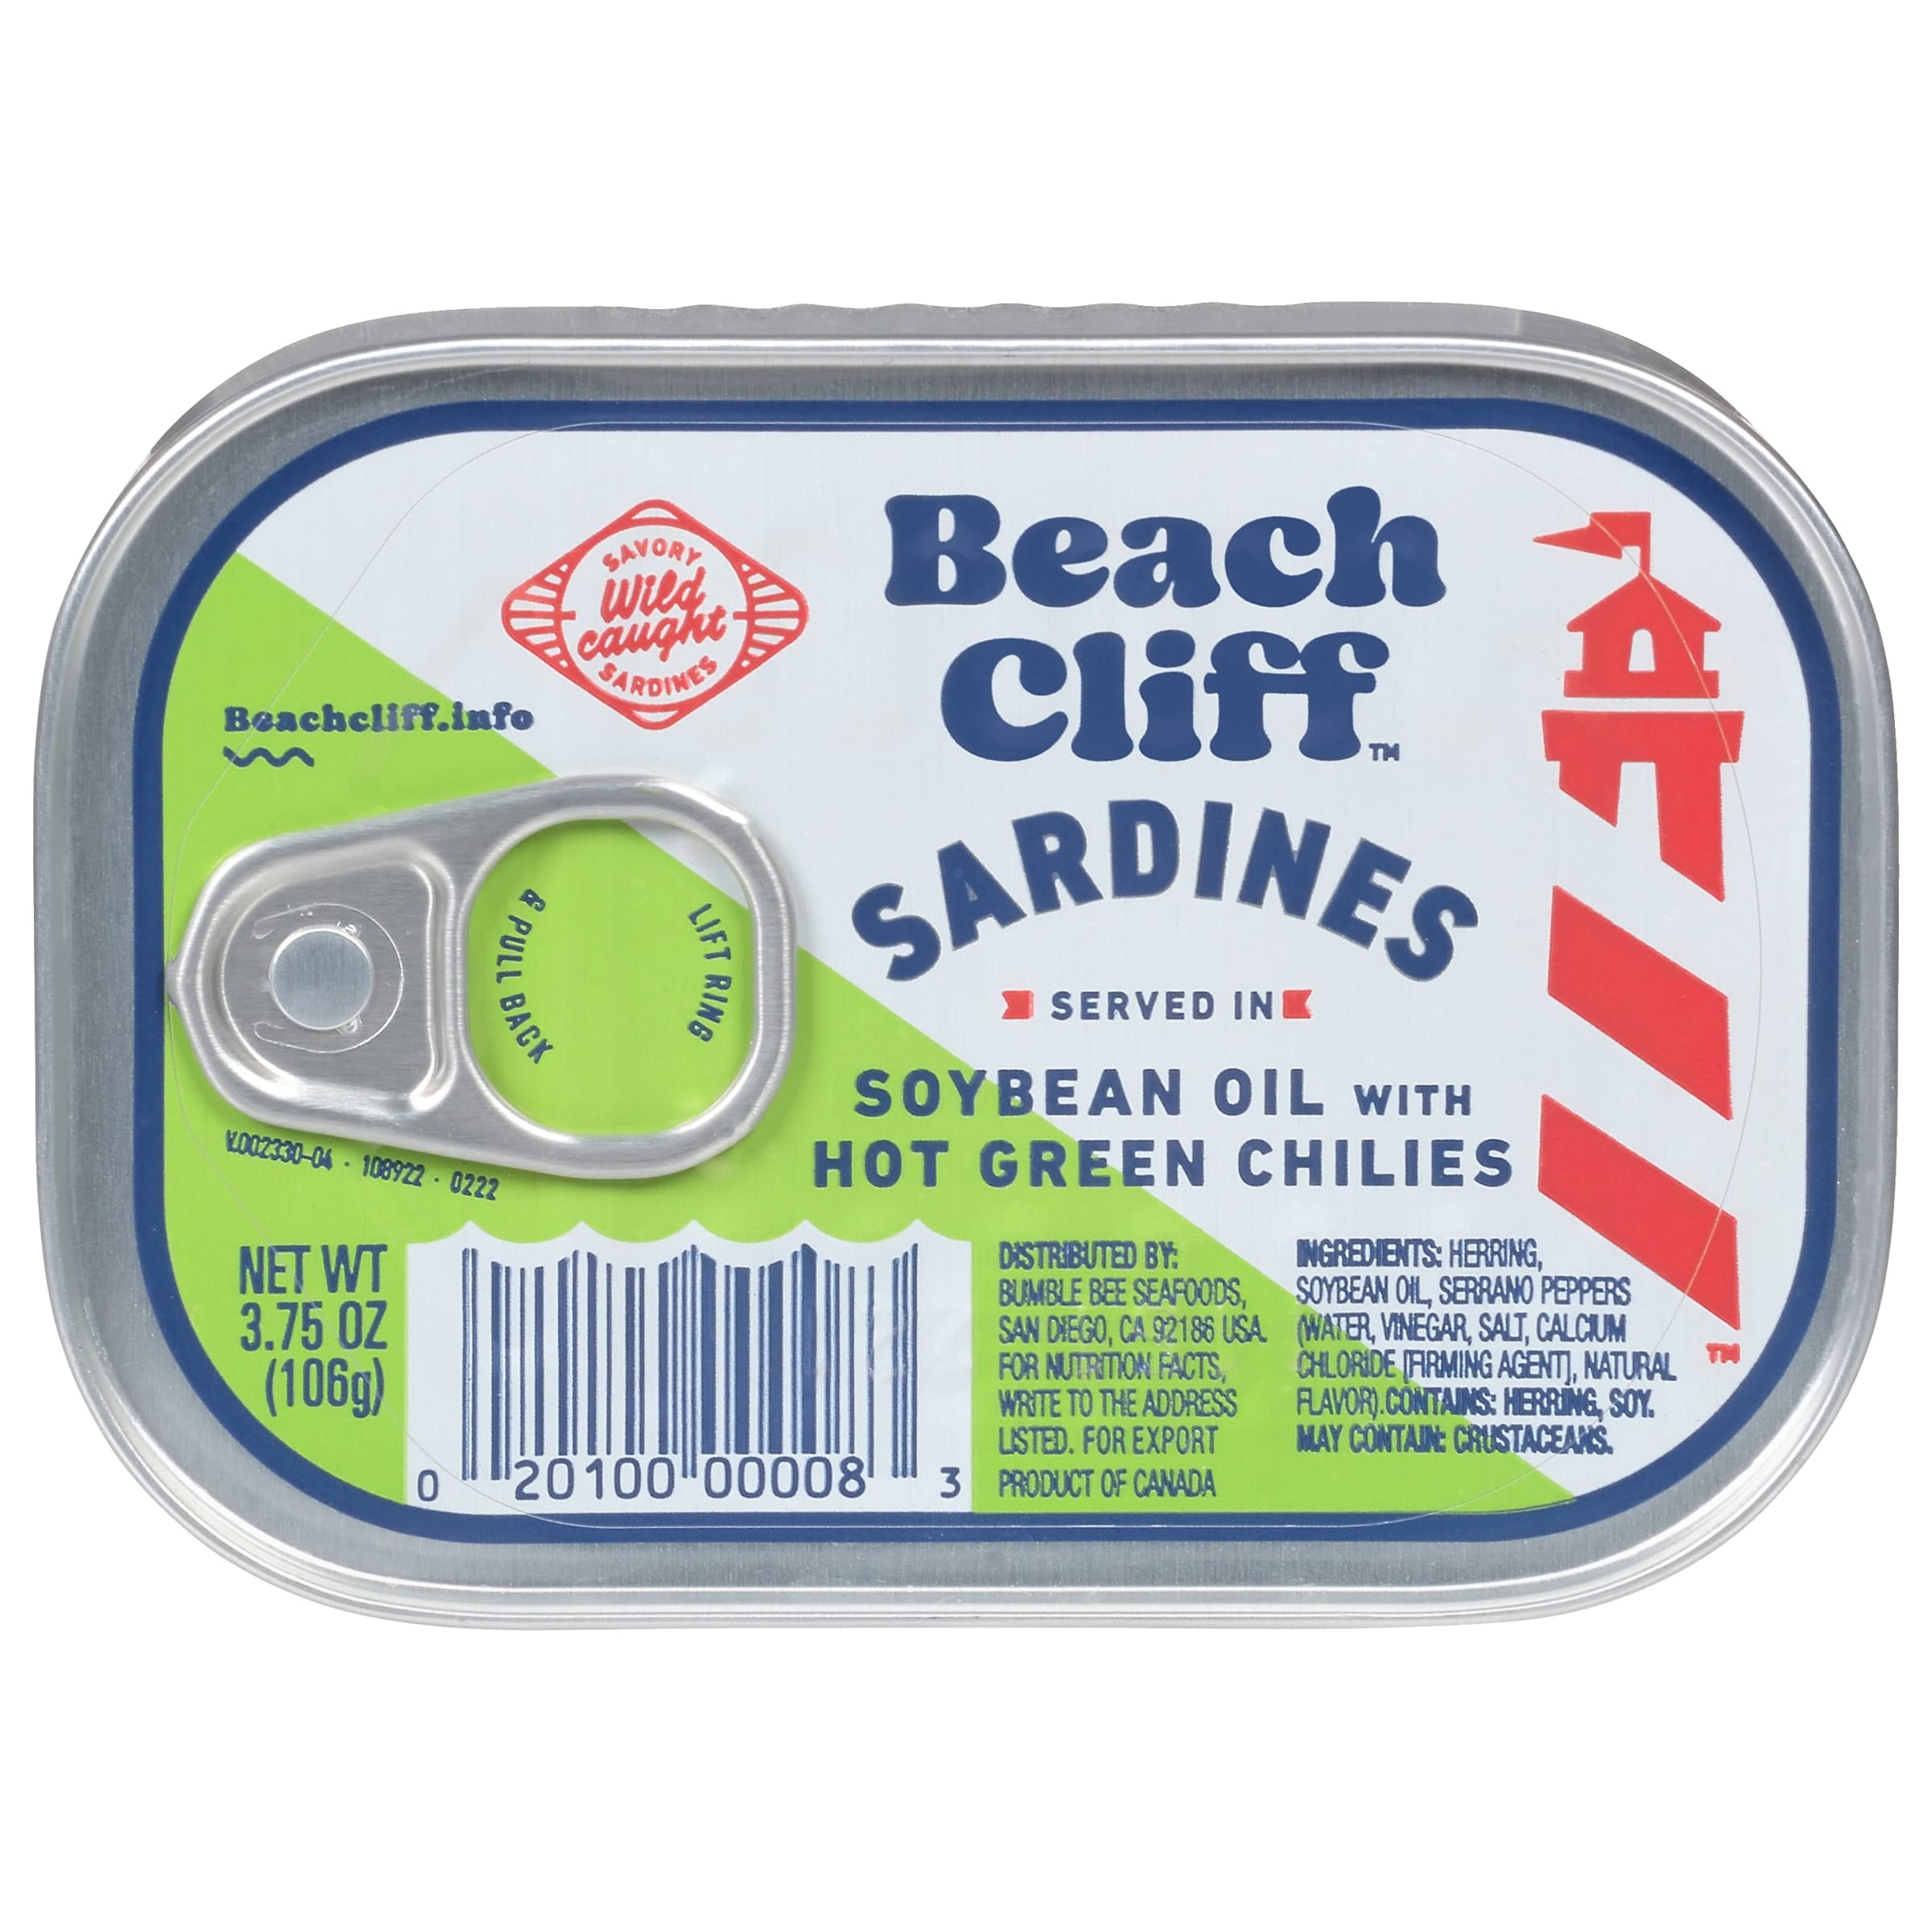
Item Name: Beach Cliff Wild Caught Sardines in Soybean Oil with Hot Green Chilies, 3.75 oz Can - 17g Protein per Serving - Gluten Free, Keto Friendly - Great for Pasta & Seafood Recipes
Bullet Point 1: WILD CAUGHT SARDINES IN HOT GREEN CHILIES: Premium, high-quality wild caught canned sardines in Soybean Oil with Hot Green Chilies will satisfy you when you want a tasty and healthy snack, lunch or dinner
Bullet Point 2: GOOD SOURCE OF PROTEIN: This 3.75 ounce can of Beach Cliff Wild Caught Sardines in Soybean Oil with Hot Green Chilies contains 17 grams of protein per serving (1 serving per can)
Bullet Point 3: CONVENIENT PANTRY INGREDIENT: Enjoy a can of wild caught sardines in soybean oil with hot green chilies as a great-tasting, protein-packed seafood snack or as an addition to any pasta or seafood recipe
Bullet Point 4: PERFECT FOR SEAFOOD RECIPES: Beach Cliff sardines are the perfect choice for all your favorite seafood recipes and is a great food for those on a ketogenic (keto) diet
Bullet Point 5: CANNED SARDINES: High-quality Beach Cliff Wild Caught Sardines in Soybean Oil with Hot Green Chilies are keto friendly and gluten free
Bullet Point 6: SUSTAINABLY MANAGED SOURCES: Our products feature a code you can enter on our Trace My Catch website to learn where and how your seafood was caught, processed and more
Value: 67.5
Unit: Ounce

Price: 0.985